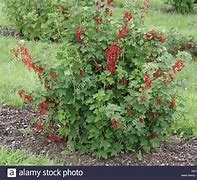
Label: redcurrant